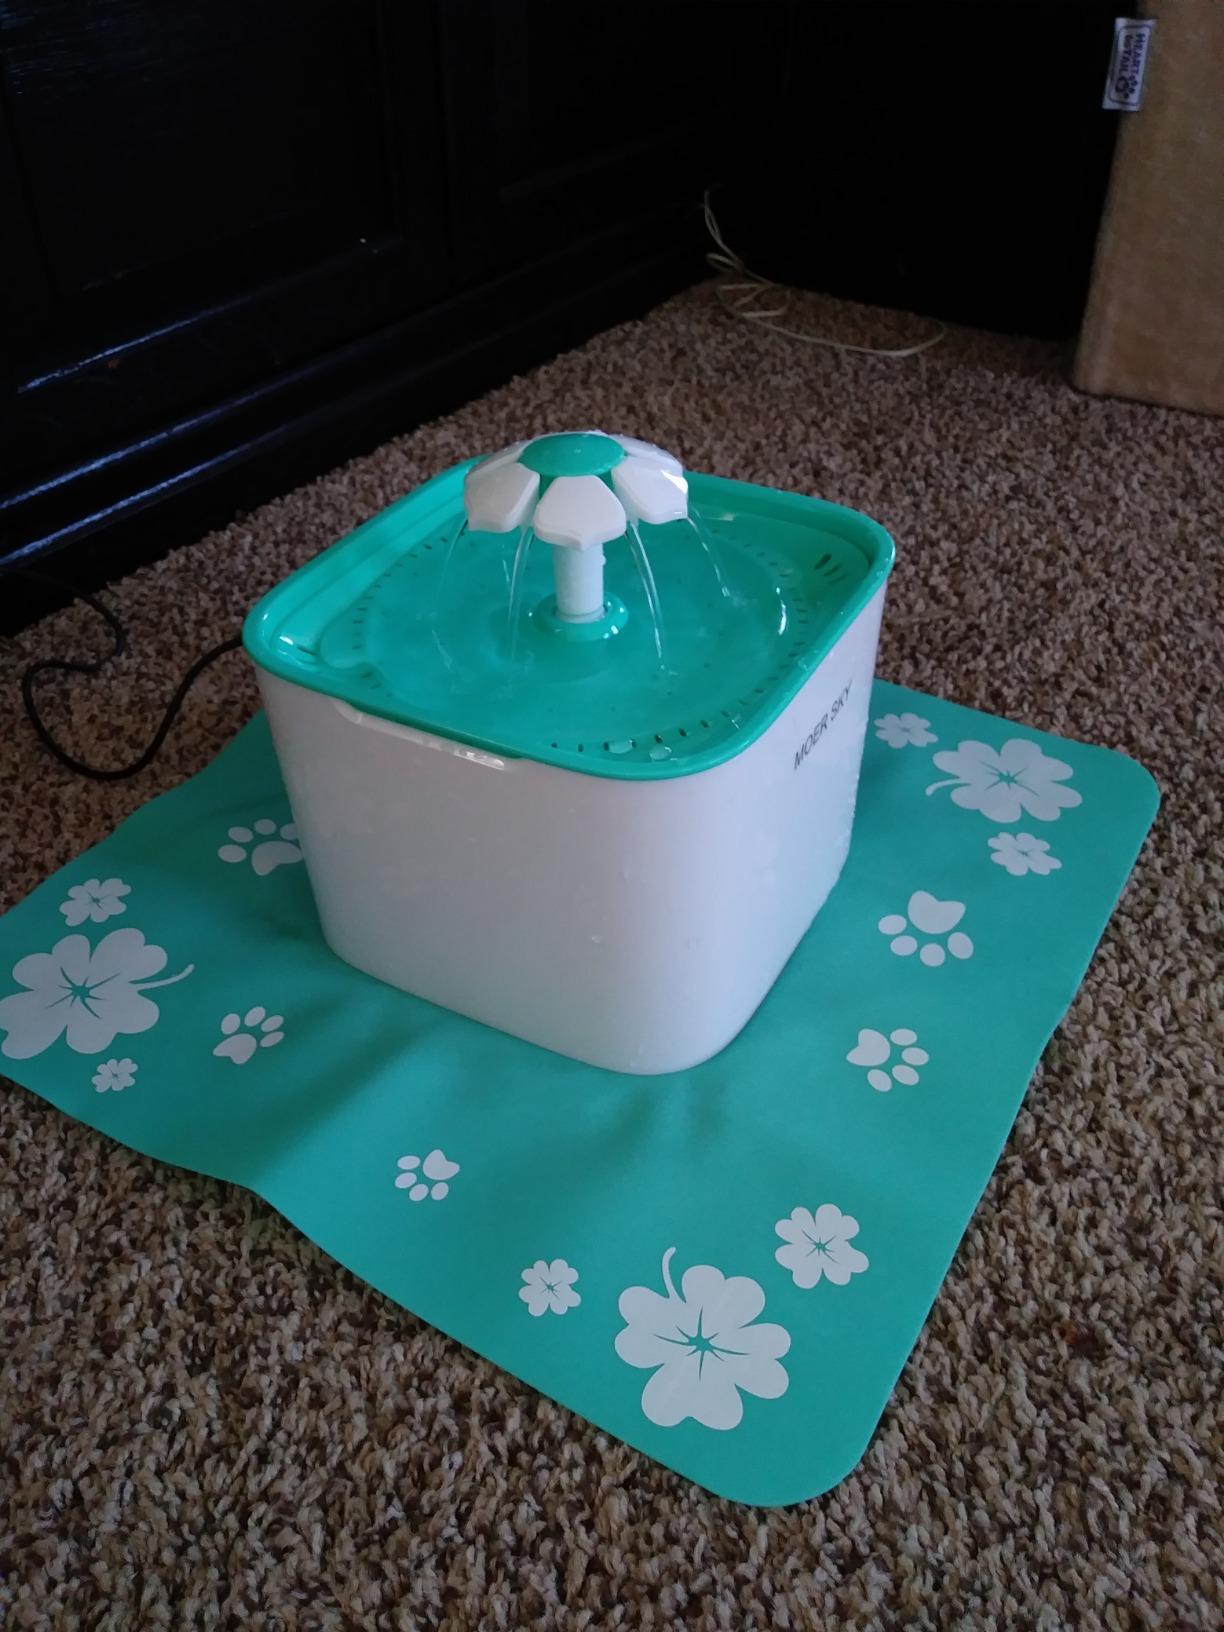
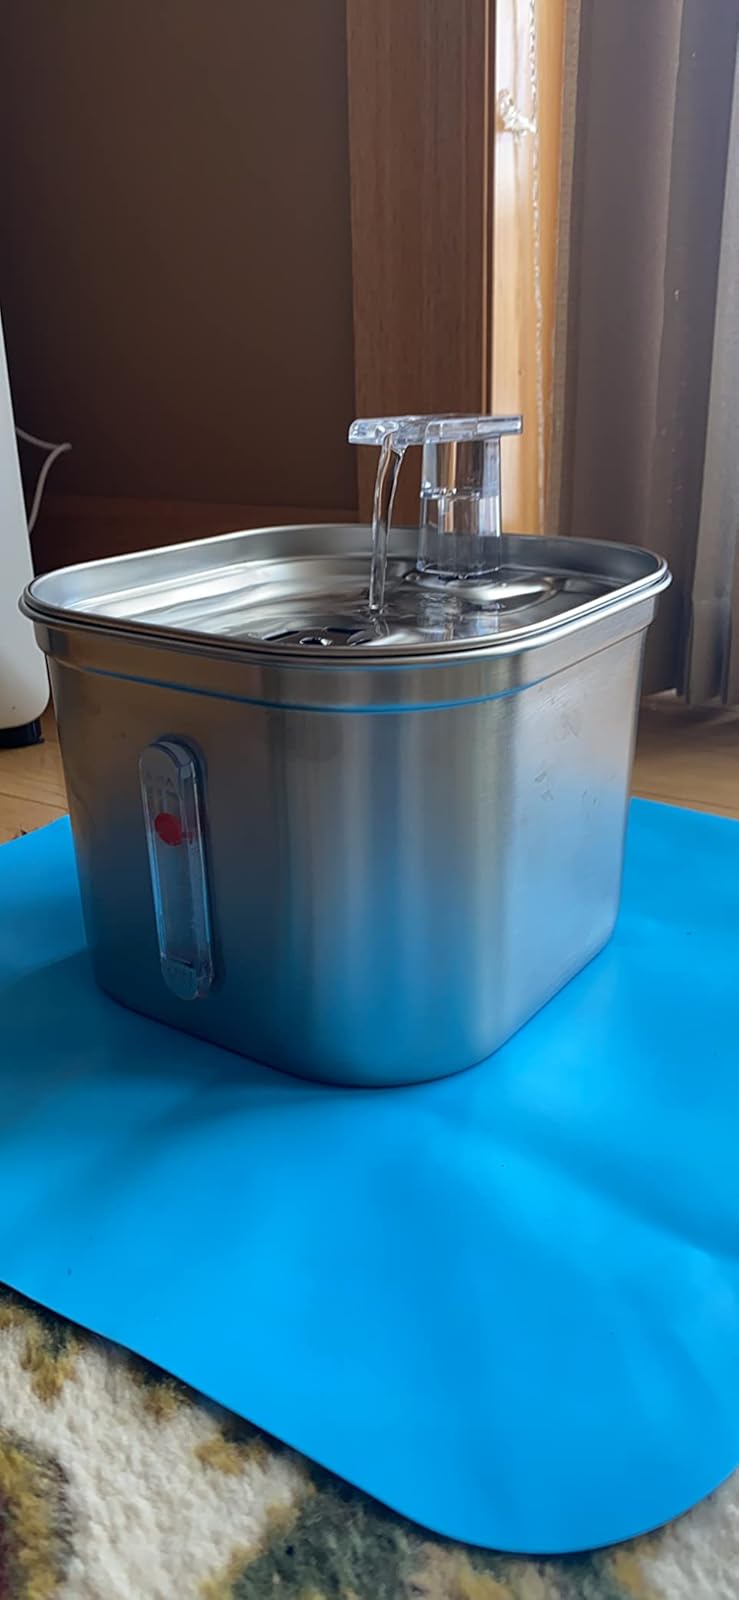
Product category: items_bowl
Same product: no